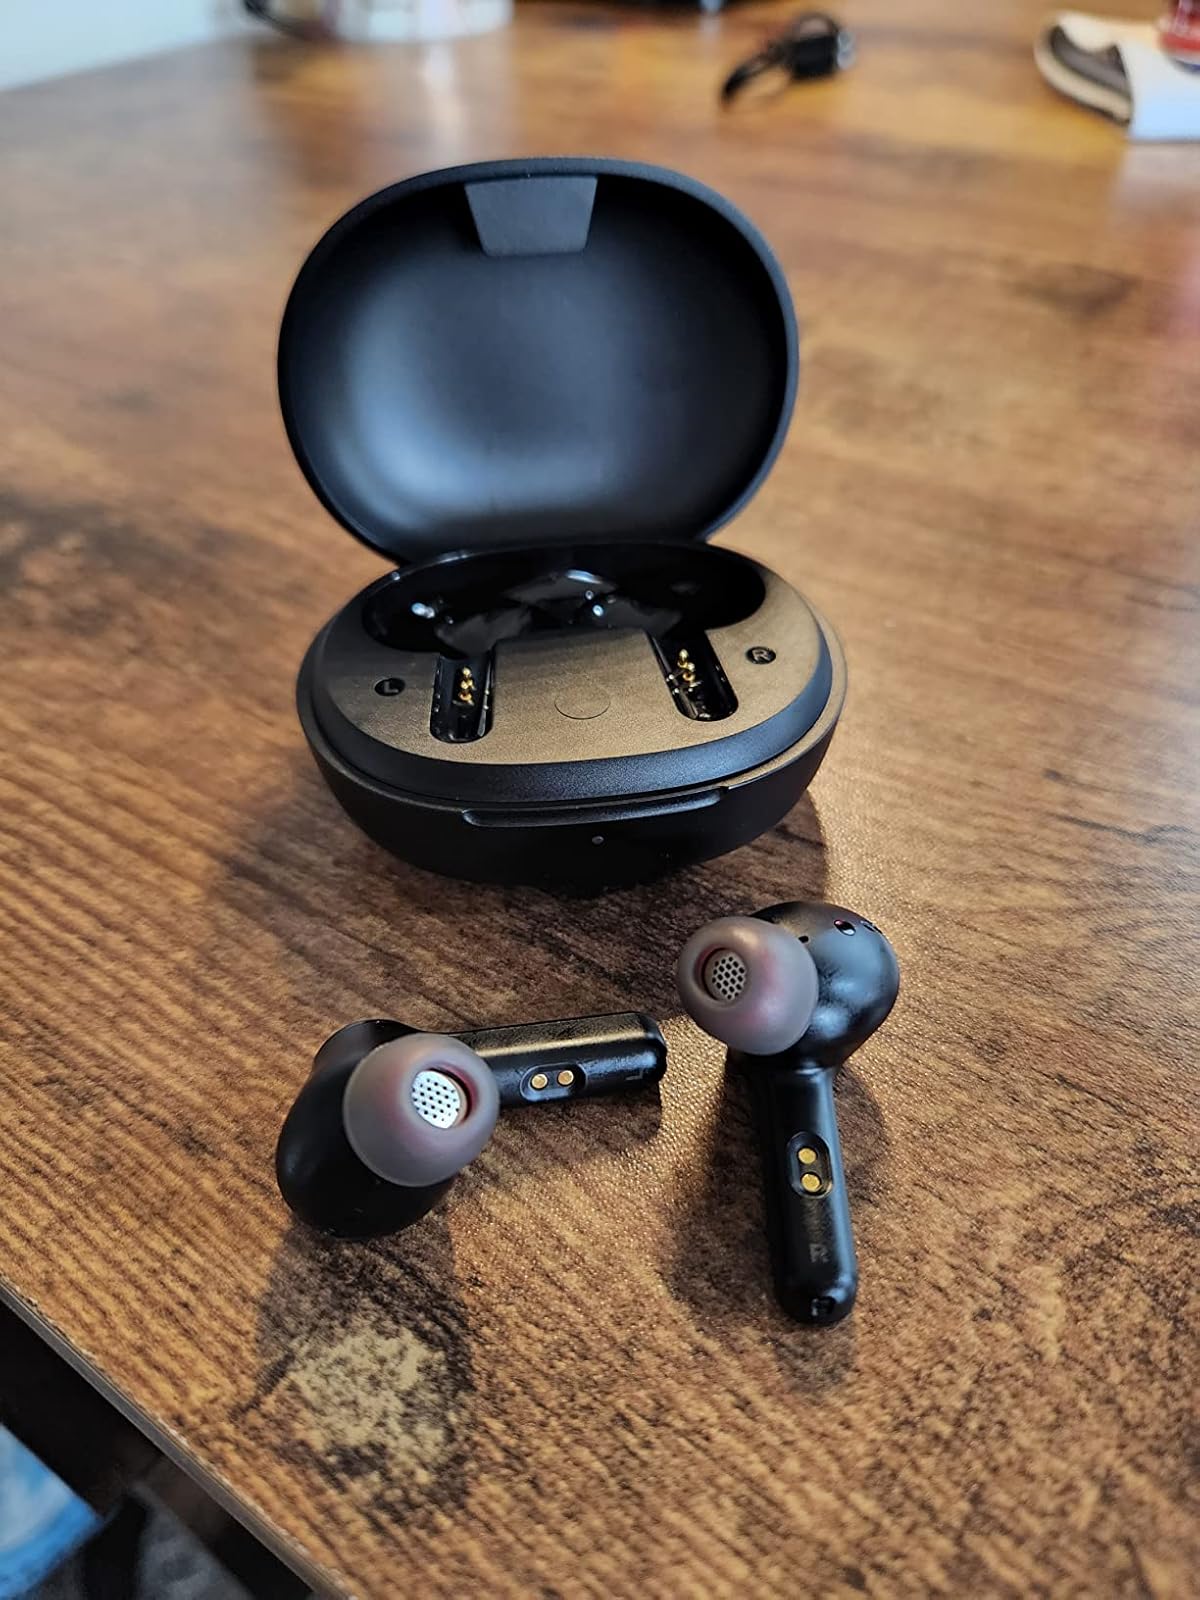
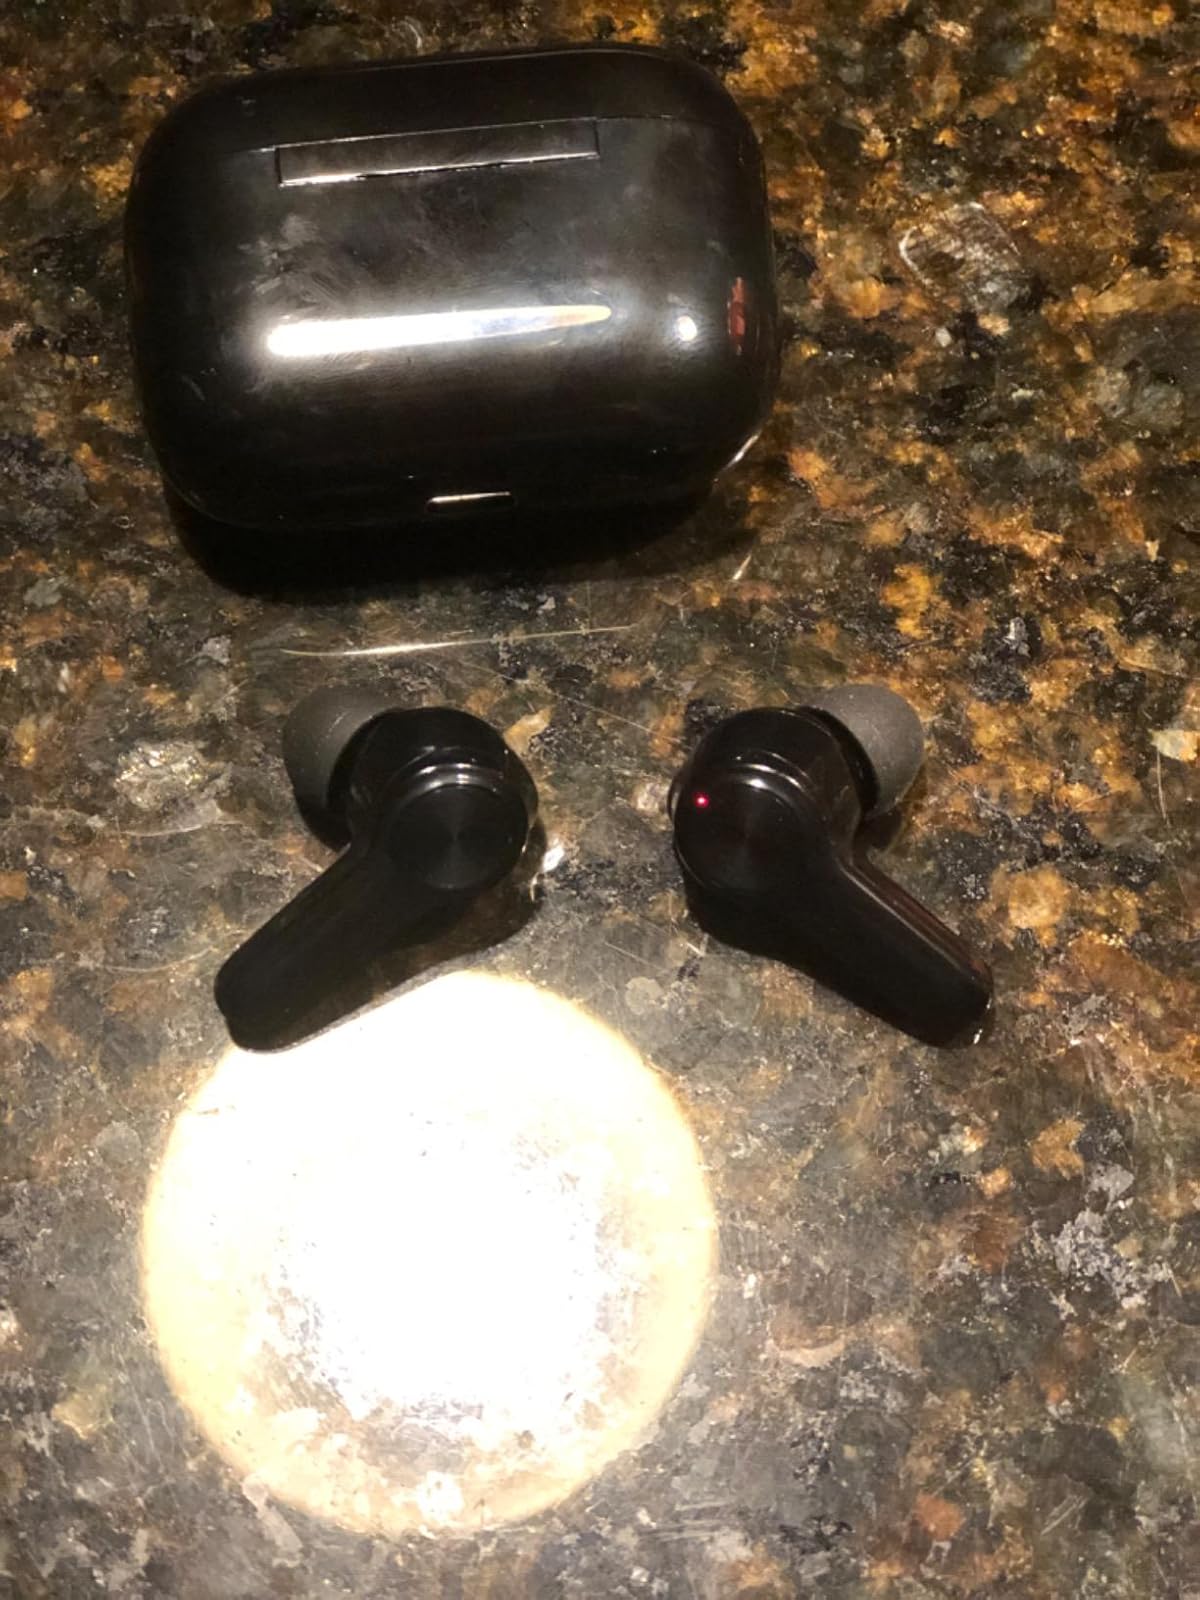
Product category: earbuds
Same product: no